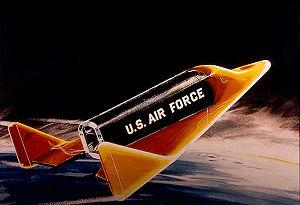
L'histoire du vol spatial retrace au cours du temps l'exploration de l'univers et des objets célestes du Système solaire par l'envoi soit d'engins robotisés, soit de vaisseaux pilotés par des équipages humains. Sa conquête a inspiré de nombreux écrivains et philosophes. L'idée d'envoyer un objet ou un homme dans l'espace est évoquée par des romanciers plusieurs centaines d'années avant que cela ne devienne matériellement possible. Au cours de la deuxième moitié du XXᵉ siècle, grâce au développement de moteurs-fusées adéquats, aux progrès de l'avionique et à l'amélioration des matériaux, l'envoi d'engins dans l'espace passe du rêve à la réalité.